Inuit Tapiriit Kanatami

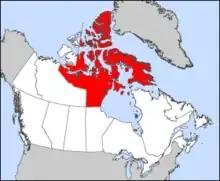
Map of Nunavut

Before European contact, the Inuit would choose leaders based on their survival skills with this role usually falling to the oldest male, but decisions were generally made via a group consensus. As interest in Canada's north increased there came further development. This development led to an increase of non-Inuit in northern Canada. These southern Canadians occupied the federal and territorial civil services along with the main industries present in the north. These positions required a western education which favoured the southern Canadians over the Inuit. As more and more southern Canadians came north they demanded consumer goods which made Inuit knowledge and survival skills less needed for the survival of southern Canadians in the north. This contributed to an inequality between the Inuit and non-Inuit, both socially and economically, in the north.